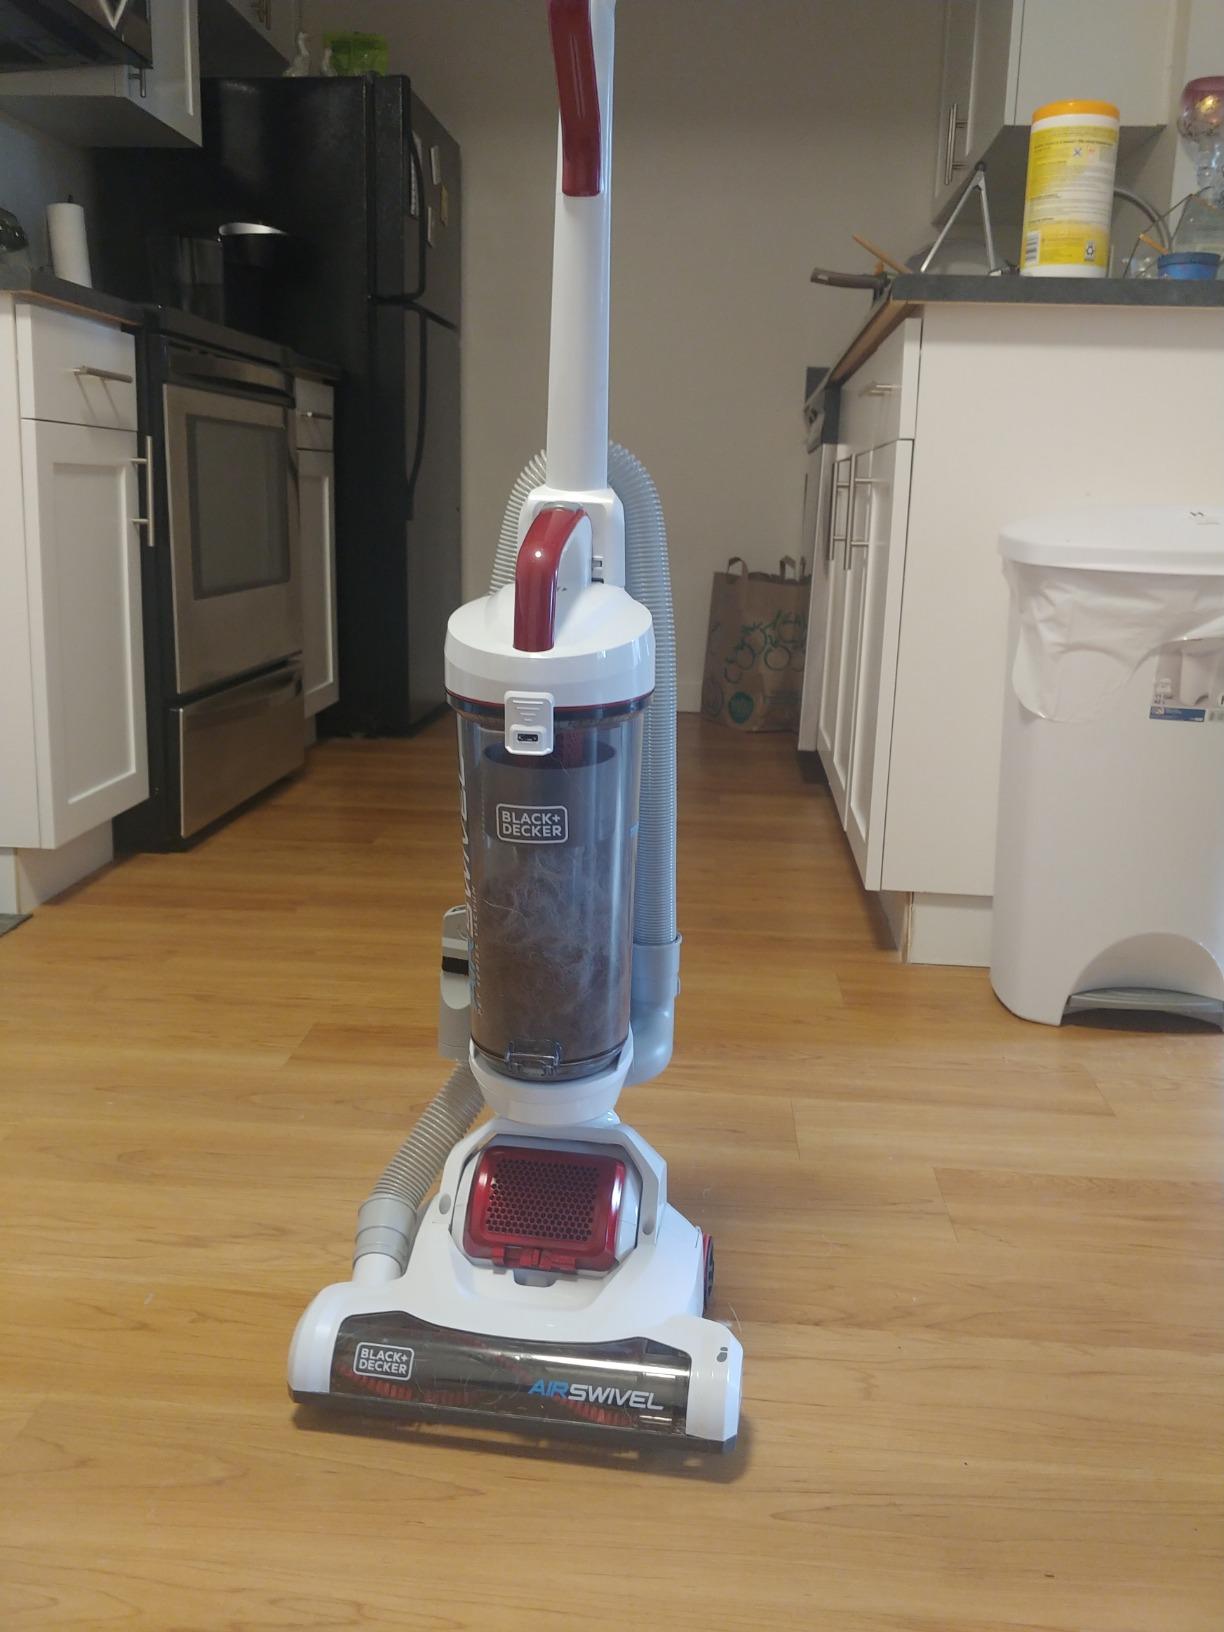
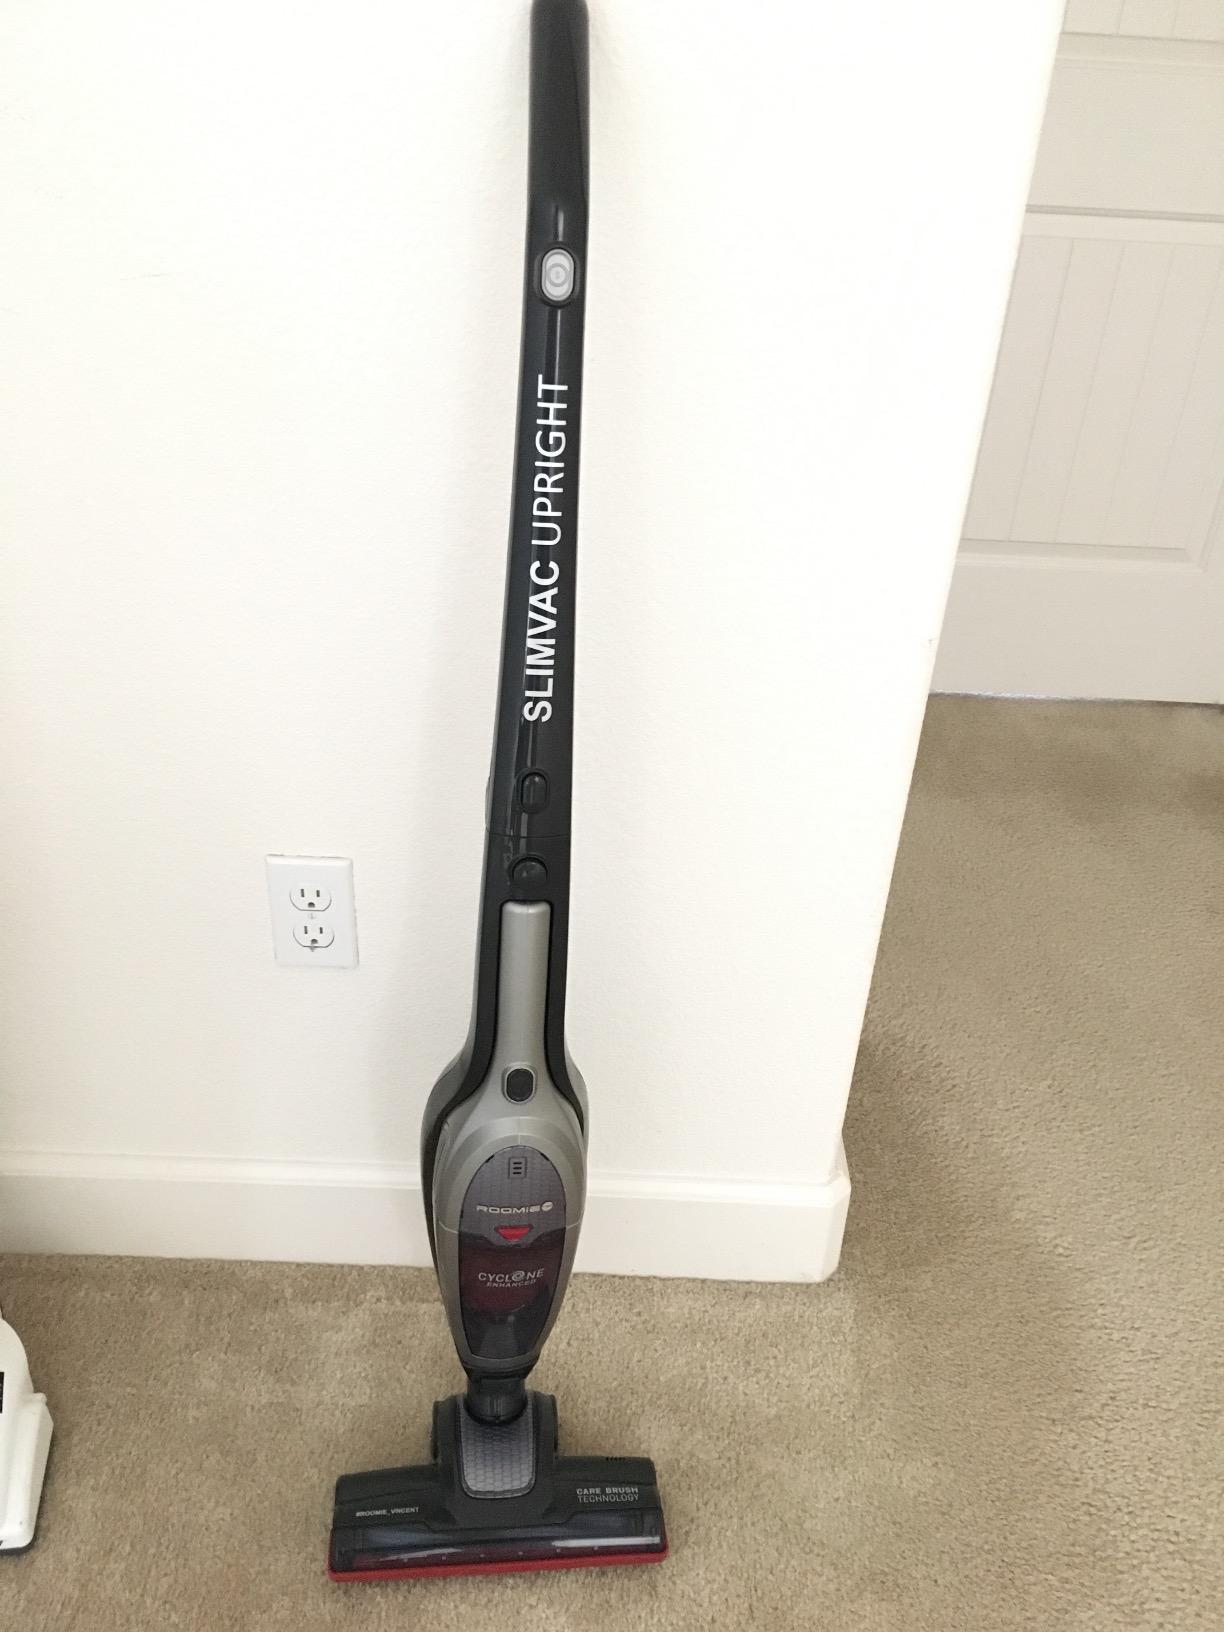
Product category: items_vacuum
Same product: no